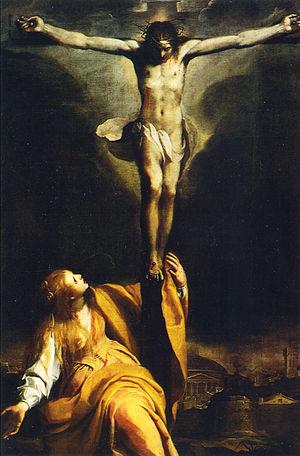
Corinaldo est une commune italienne de 4898 habitants située dans la province d'Ancône, dans la région des Marches, en Italie centrale.